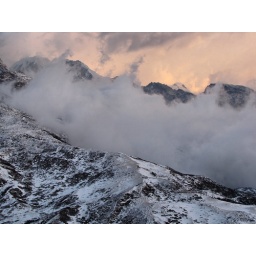
The himalayan mountains peering between the clouds from Dzongri top in Sikkim India.